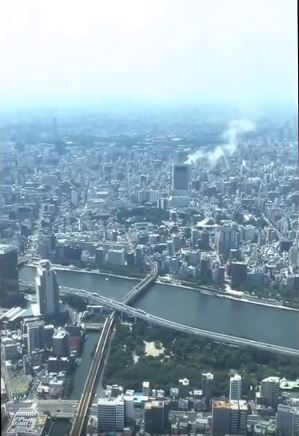
Fire: no
Smoke: yes